Madonna and sexuality

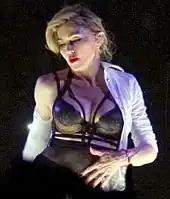
Madonna on stage in her 2012 MDNA Tour

Madonna has been referred to as a sexual icon or sex symbol; media outlets such as "American Masters", suggest that the singer continued to be a sexual icon as "she's gotten older". The "Oxford Dictionary of English" (2010) credited her image as a sex symbol as a source of her international stardom. In 2011, author Glenn Ward said that it was "often been implied" that Madonna's status was produced in part from the way she willfully deployed images of sexuality.